Tom Gorzelanny

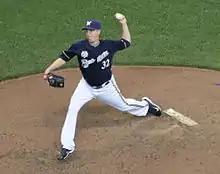
Gorzelanny pitching for the Milwaukee Brewers in 2014.

On December 20, 2012, the Milwaukee Brewers and Gorzelanny agreed to a two-year contract. The deal became official on December 21, 2012. As of the 2013 All-Star Break, Gorzelanny was having the best season of his career, statistically speaking. He entered the break with a 1.88 ERA in 35 appearances, three of them starts. He became a free agent following the 2014 season.